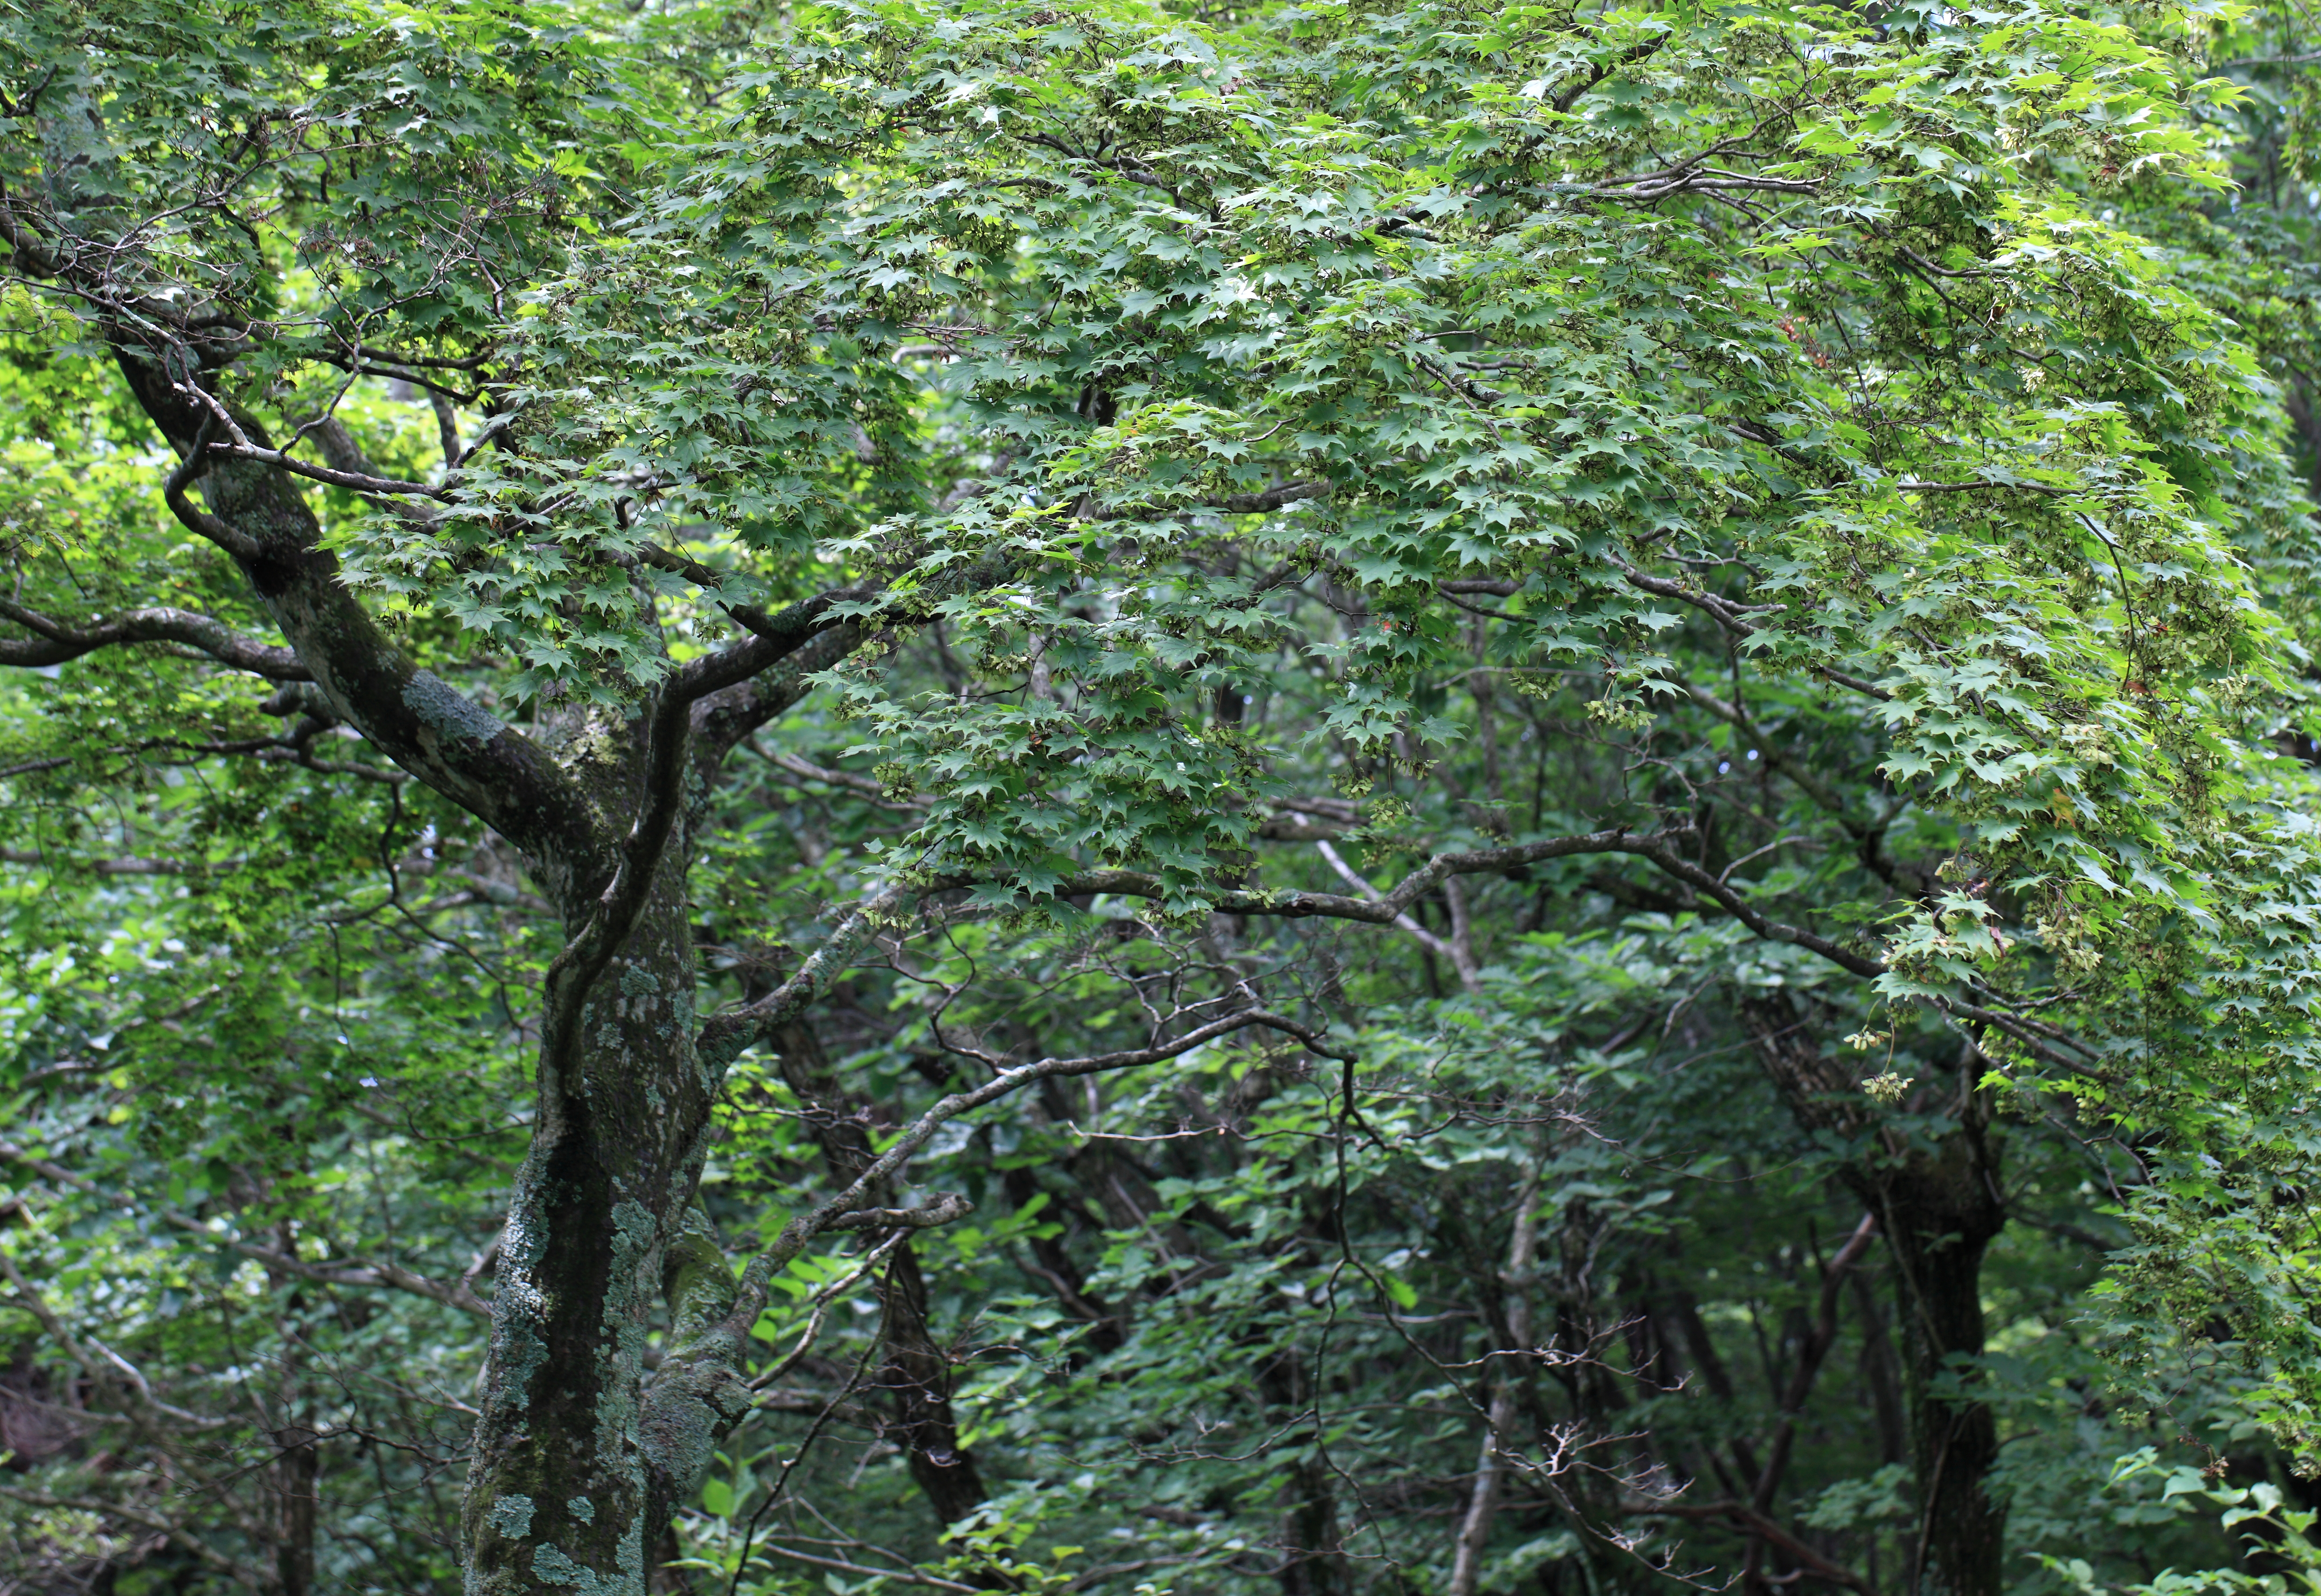
tree, forest, branch, plant, leaf, flower, trunk, green, high, jungle, cool image, vegetation, shrub, rainforest, deciduous, plantation, tochigi, 5d, grove, hires, woodland, habitat, markii, ecosystem, hi, res, resolution, nasu, tsutsujitsuribashi, flowering plant, biome, old growth forest, natural environment, woody plant, temperate broadleaf and mixed forest, temperate coniferous forest, land plant